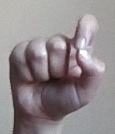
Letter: fa